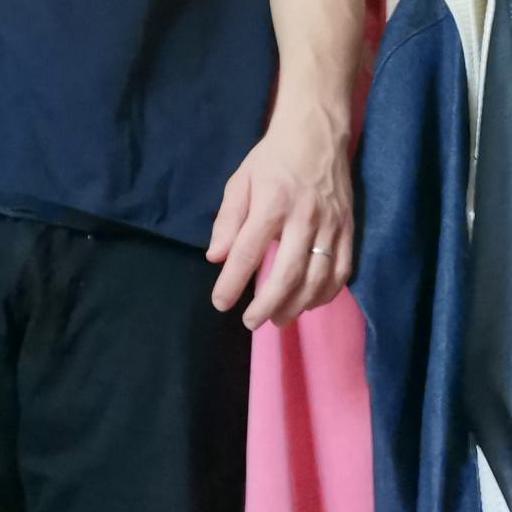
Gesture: no_gesture